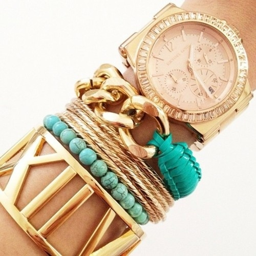
love the idea of wearing bracelets & a watch on the same wrist .